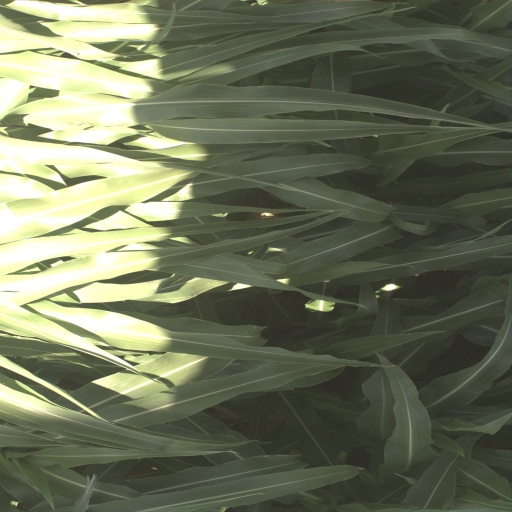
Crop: sorghum